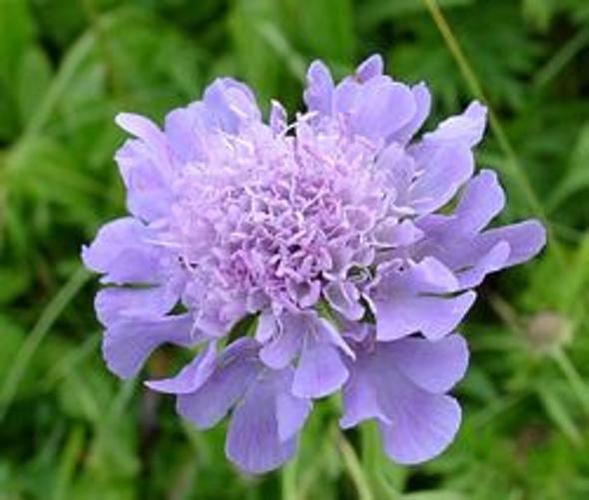
Label: pincushion flower